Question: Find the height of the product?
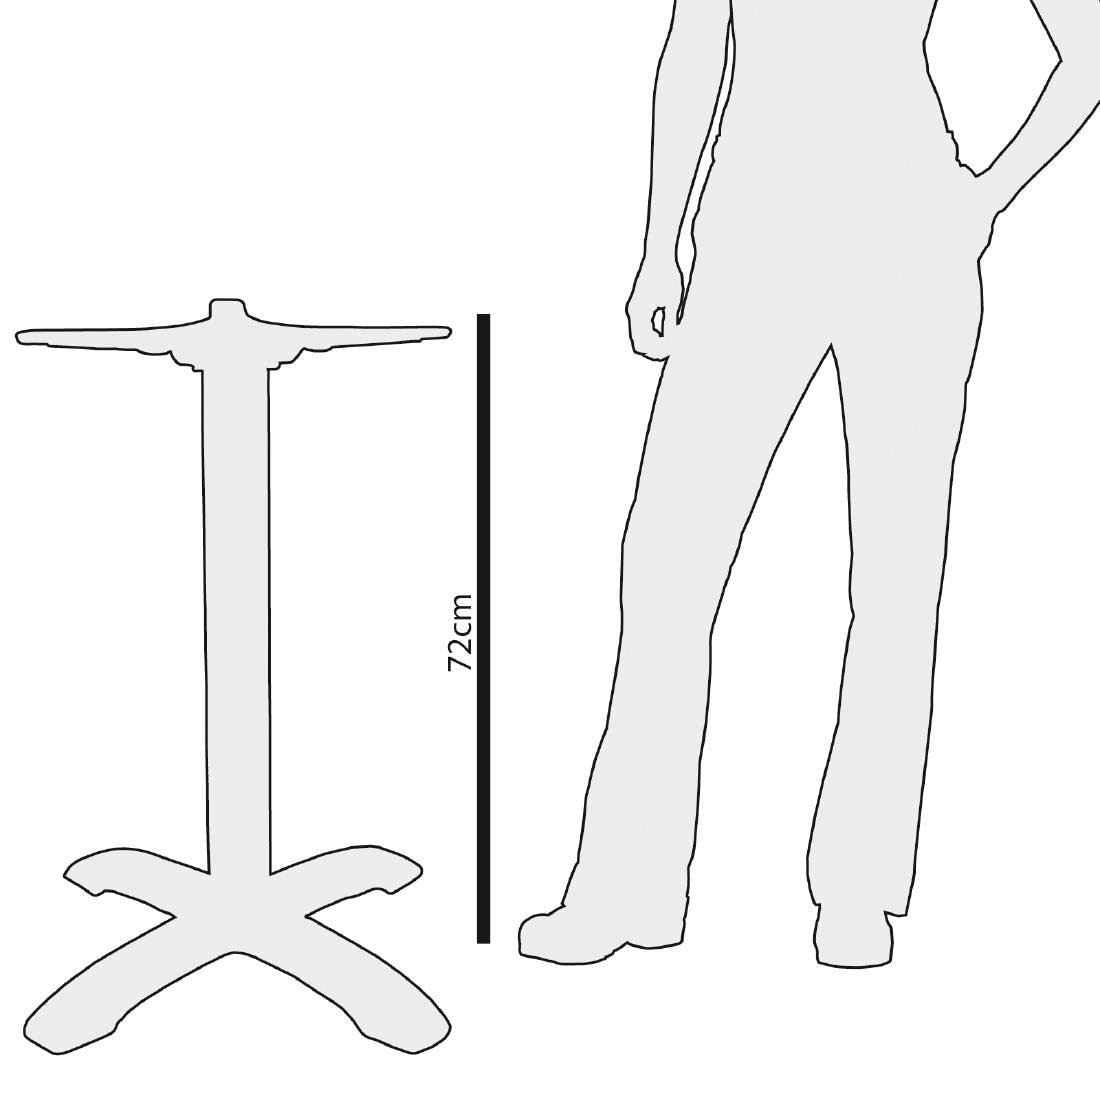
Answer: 72.0 centimetre